Roadblock (film)

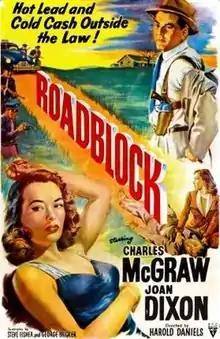
Theatrical release poster

Roadblock is a 1951 American film noir starring Charles McGraw and Joan Dixon. The 73-minute crime thriller was shot on location in Los Angeles. The film was directed by Harold Daniels and the cinematography is by Nicholas Musuraca.